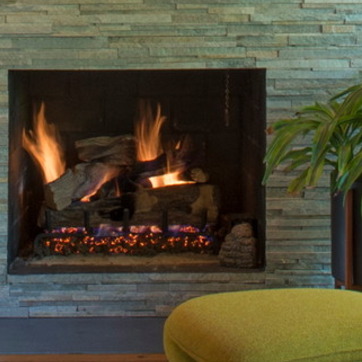
Material: other